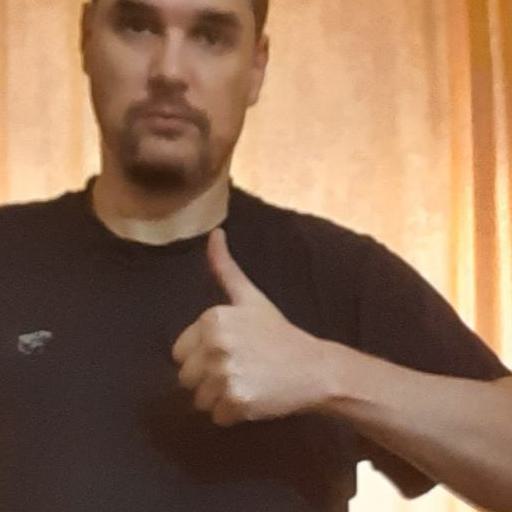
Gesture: like